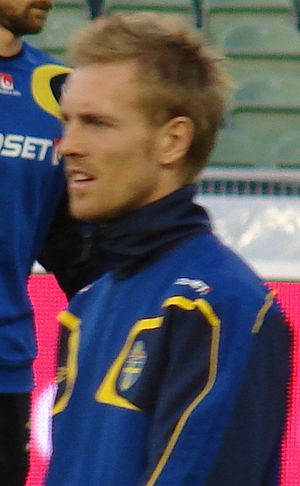
Christian Wilhelmsson
Christian Wilhelmsson for Sveriges landshold
Christian Ulf Wilhelmsson er en tidligere svensk fodboldspiller. Han har spillet for blandt andet Mjällby, Stabæk, RSC Anderlecht, FC Nantes, AS Roma, Bolton Wanderers, Deportivo La Coruña, Al-Hilal, Al-Ahli, LA Galaxy og Baniyas.